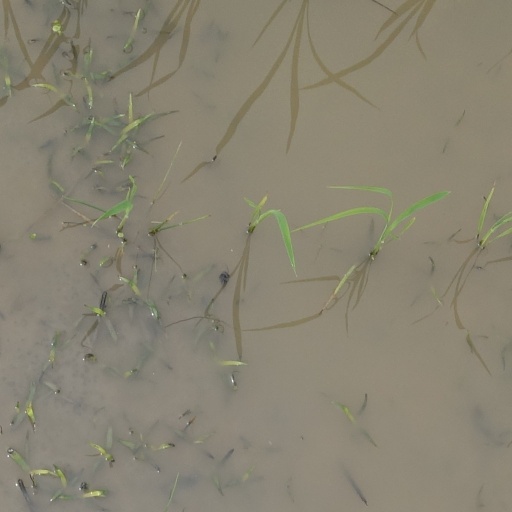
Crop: rice